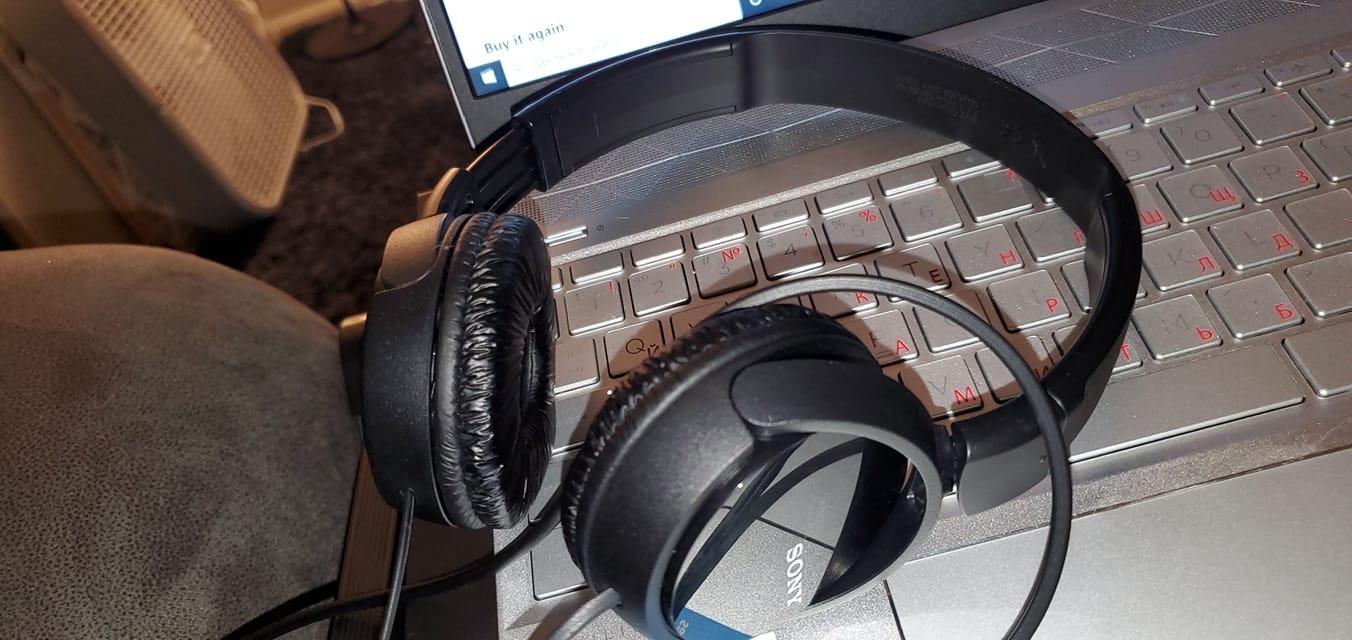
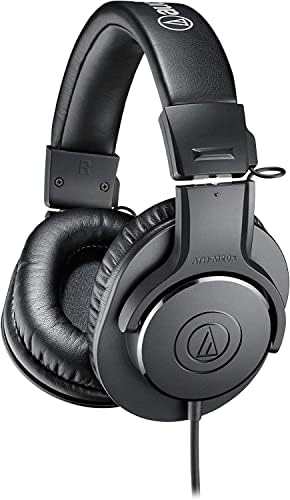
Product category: headphones
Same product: no